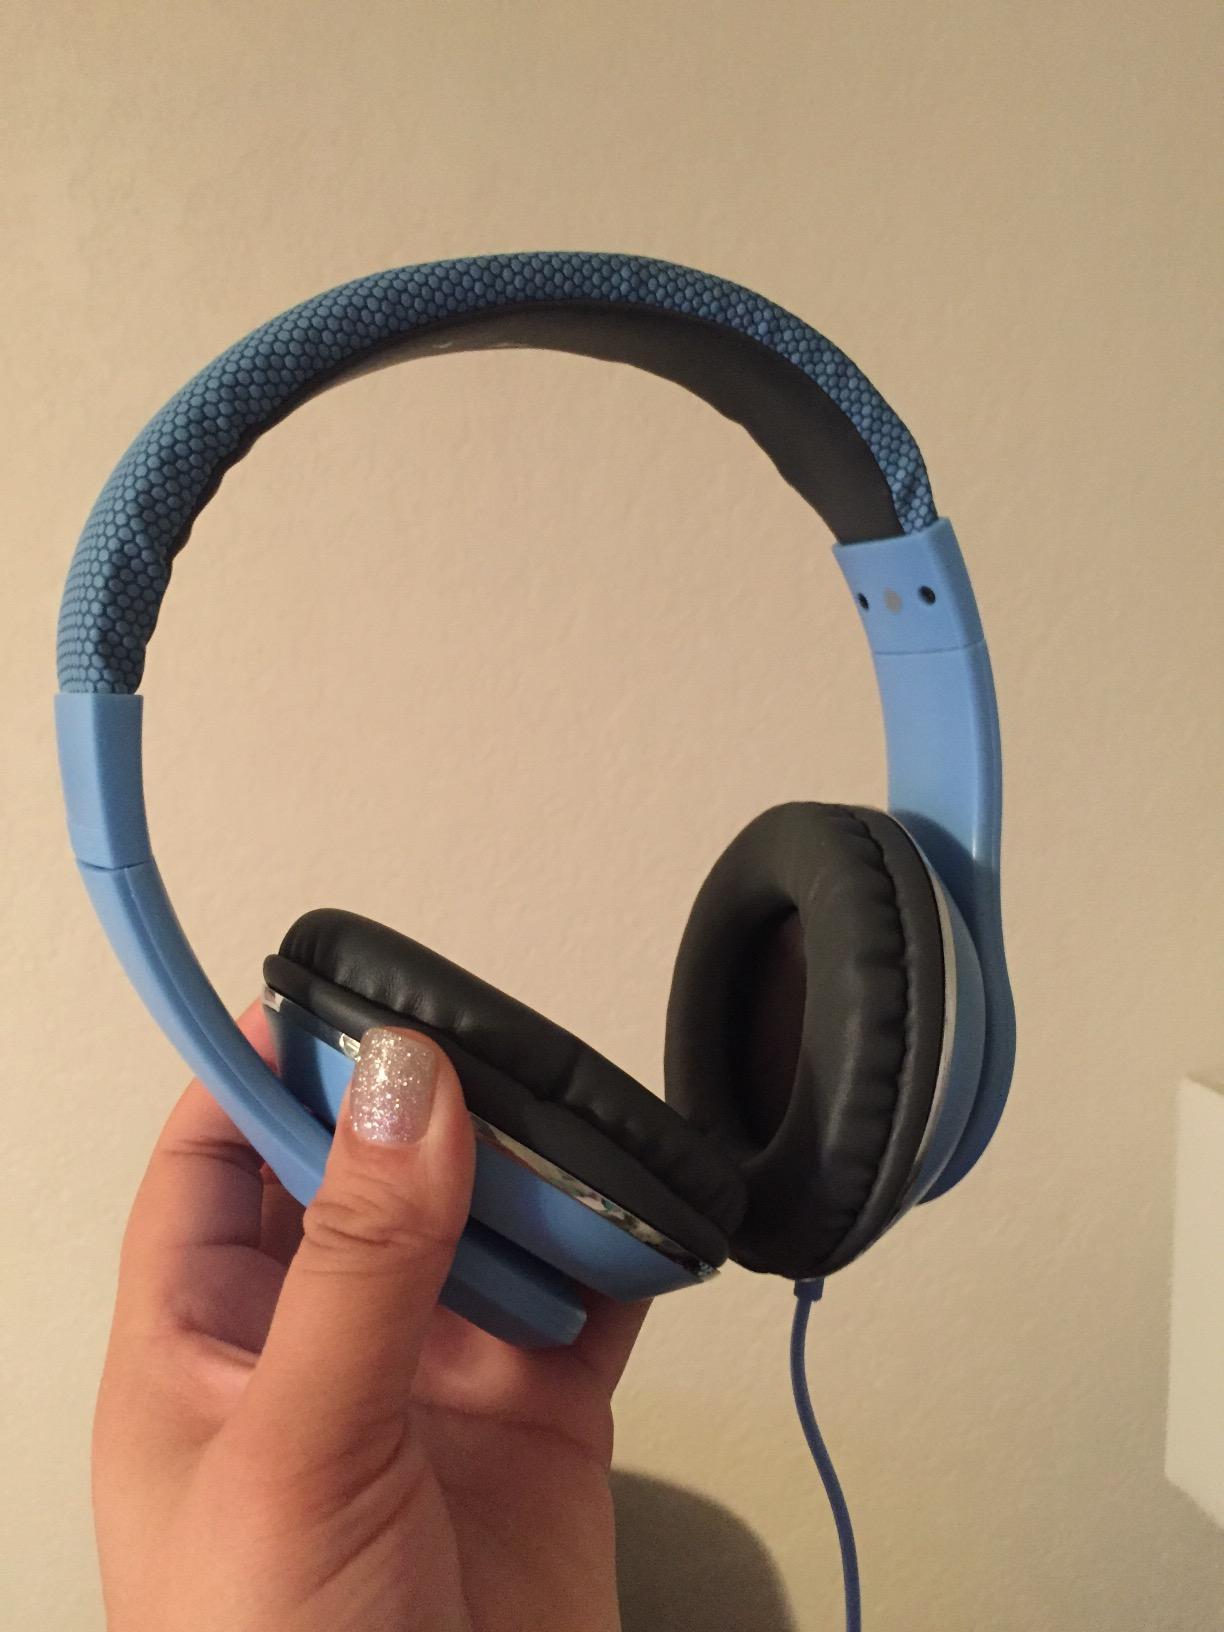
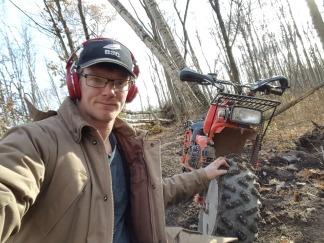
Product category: headphones
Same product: no